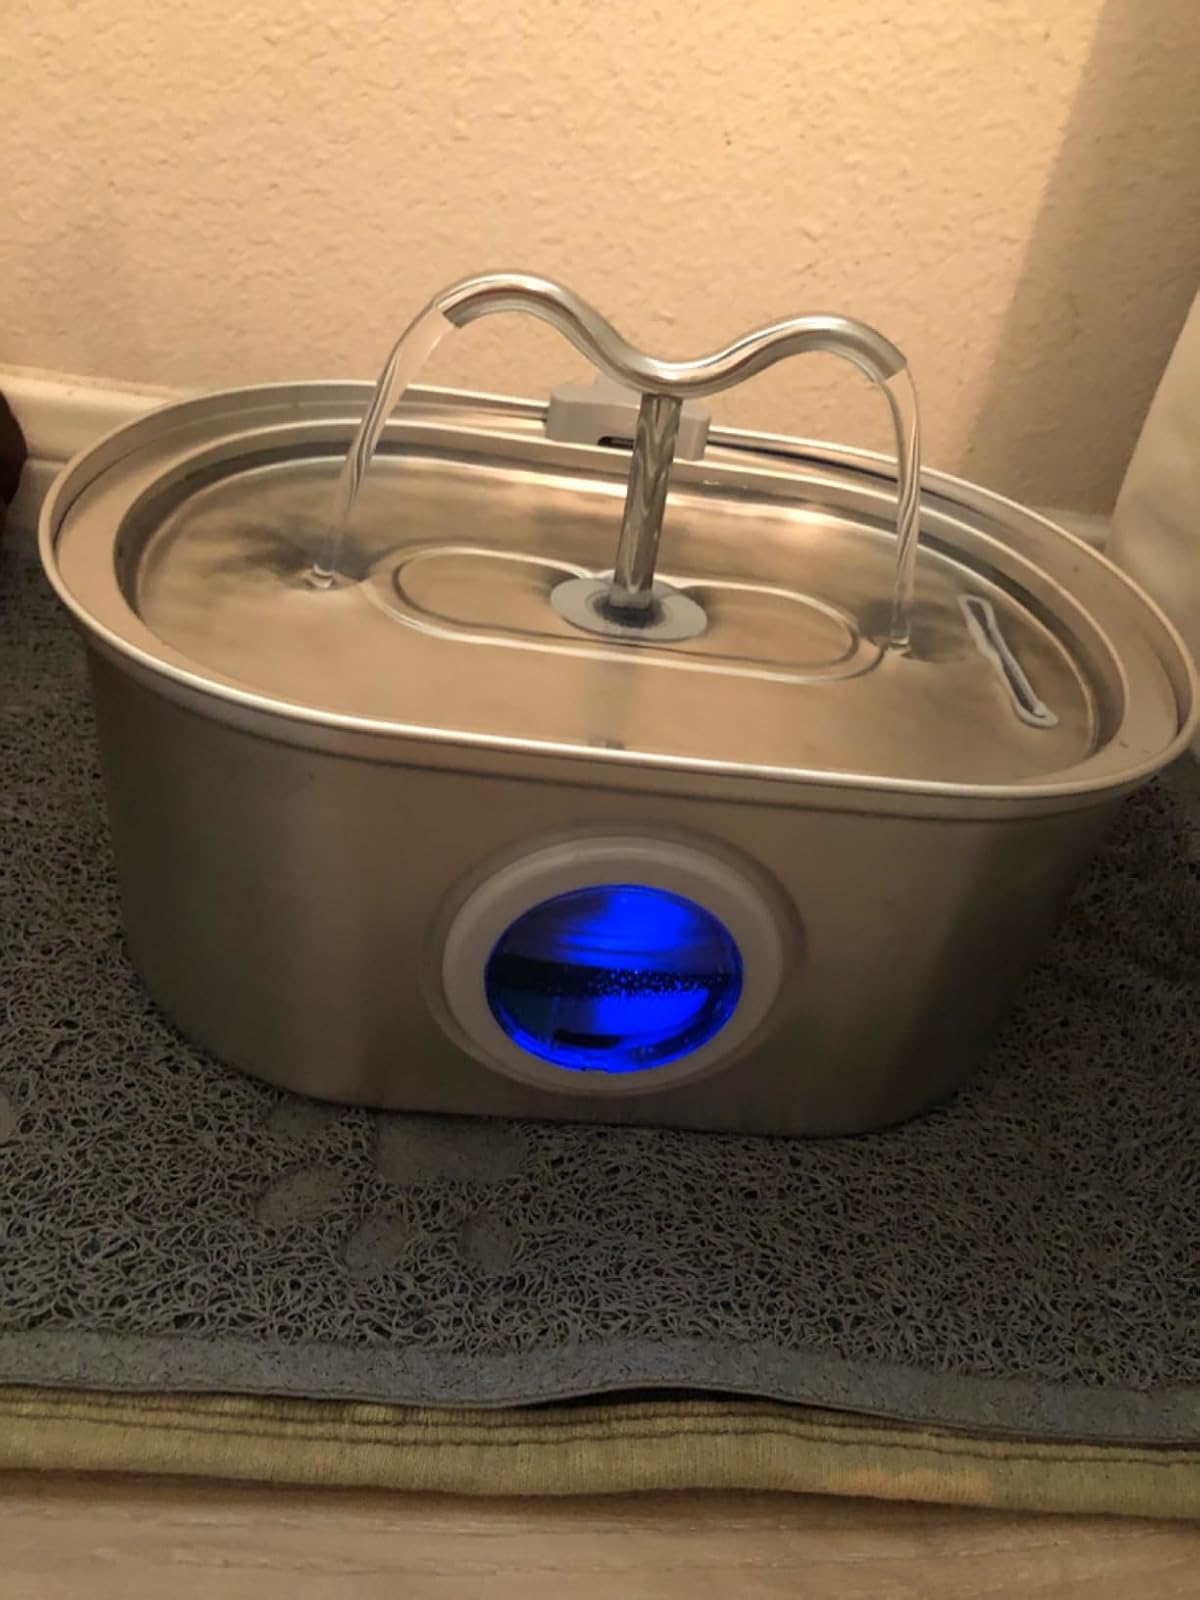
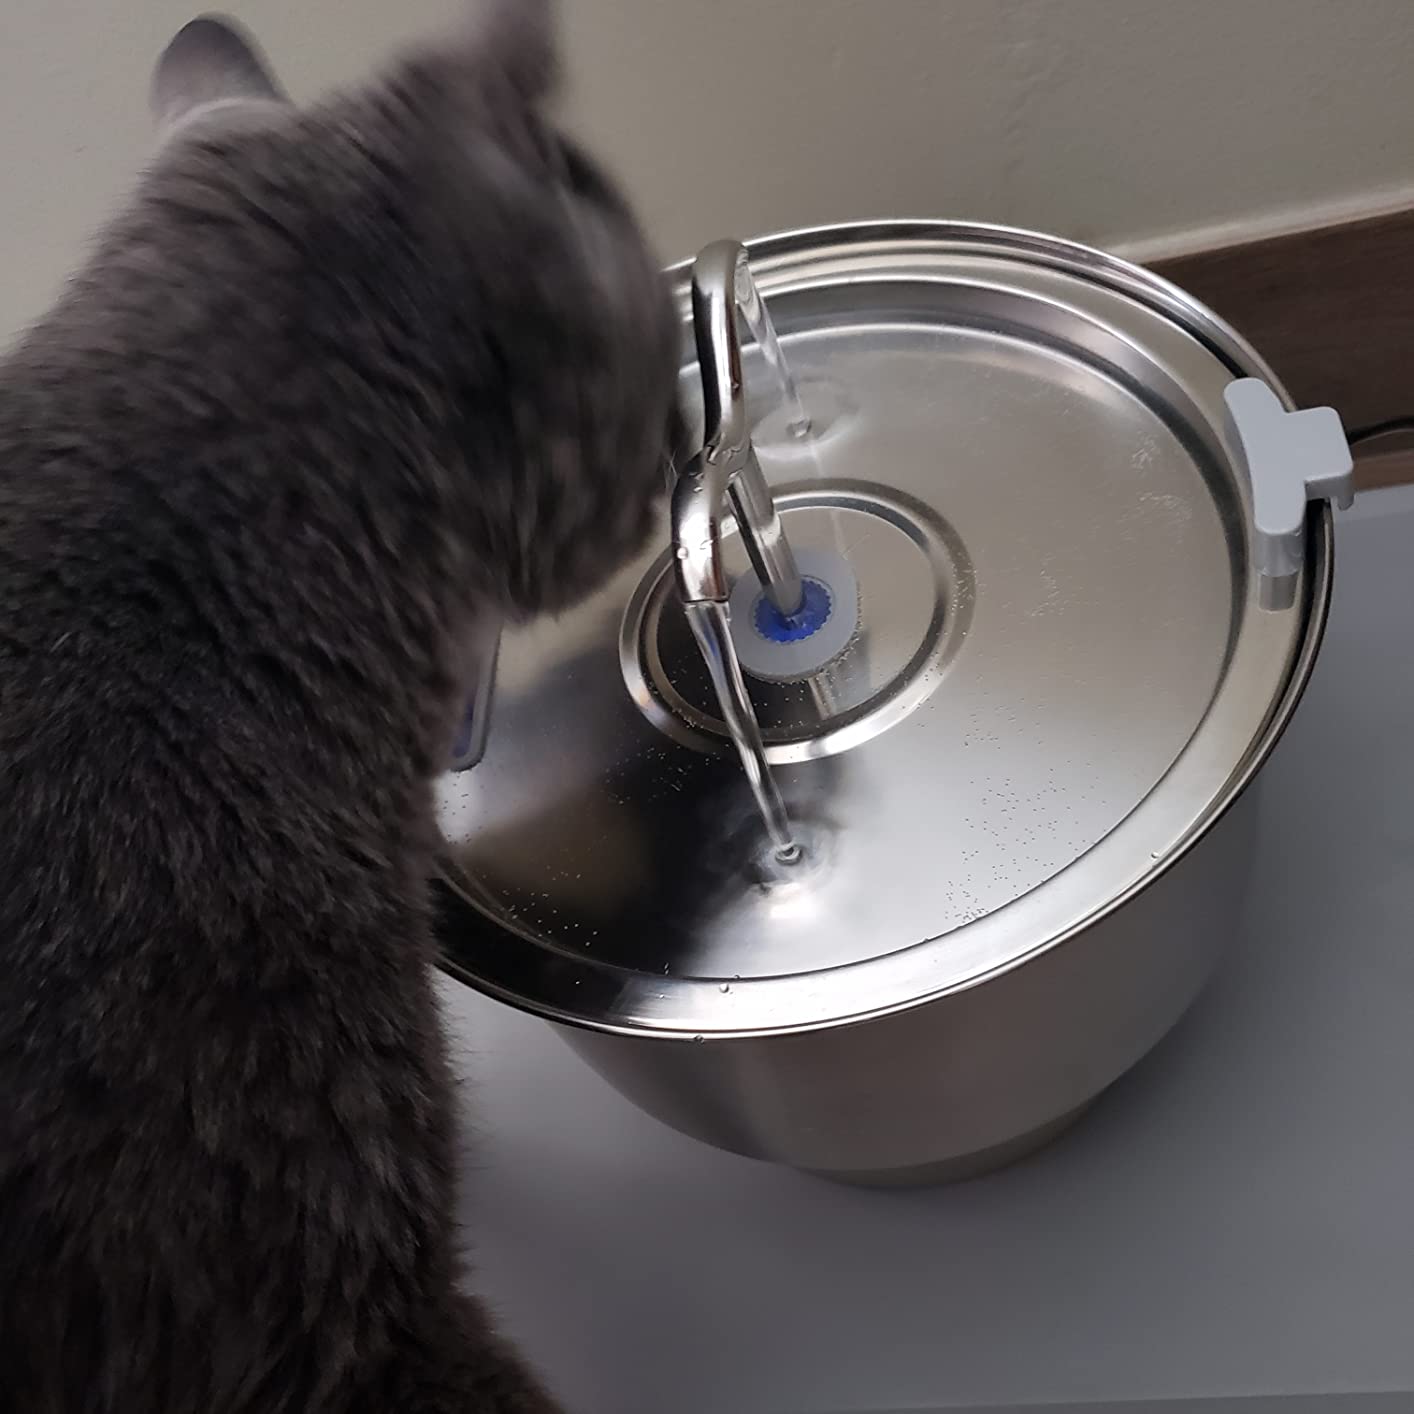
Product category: items_bowl
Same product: no